Blue-billed teal

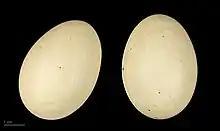
"Spatula hottentota" - MHNT

The blue-billed teal, spotted teal or Hottentot teal (Spatula hottentota) is a species of dabbling duck of the genus "Spatula". It is migratory resident in eastern and southern Africa, from Sudan and Ethiopia west to Niger and Nigeria and south to South Africa and Namibia. In west Africa and Madagascar it is sedentary.